Lockheed SR-71 Blackbird

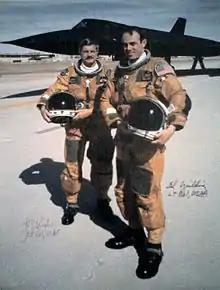
The "Last Flight" of a SR-71. In background SR-71 S/N . Foreground pilot Lt. Col. Raymond E. "Ed" and RSO Lt. Col. Joseph T. "JT" Vida, 6 March 1990.

Due to unease over political situations in the Middle East and North Korea, the US Congress re-examined the SR-71 beginning in 1993. Rear Admiral Thomas F. Hall addressed the question of why the SR-71 was retired, saying it was under "the belief that, given the time delay associated with mounting a mission, conducting a reconnaissance, retrieving the data, processing it, and getting it out to a field commander, that you had a problem in timelines that was not going to meet the tactical requirements on the modern battlefield. And the determination was that if one could take advantage of technology and develop a system that could get that data back real time... that would be able to meet the unique requirements of the tactical commander." Hall also stated they were "looking at alternative means of doing [the job of the SR-71]."